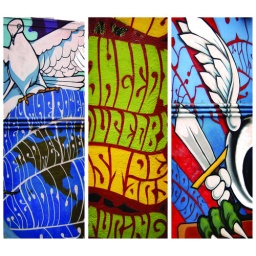
street art on the side of a building in the Haight, San Francisco, CA